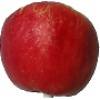
Label: red_yellow_apple